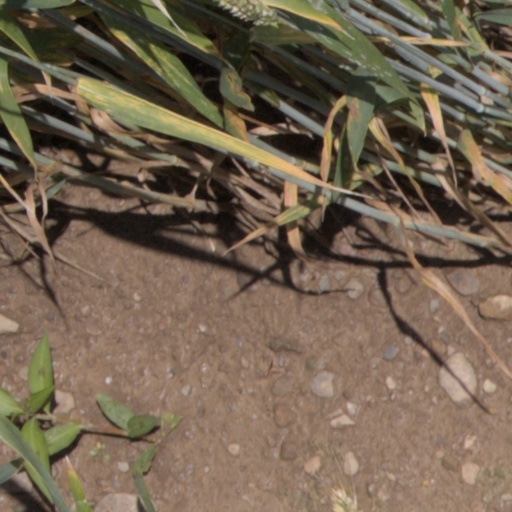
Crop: wheat